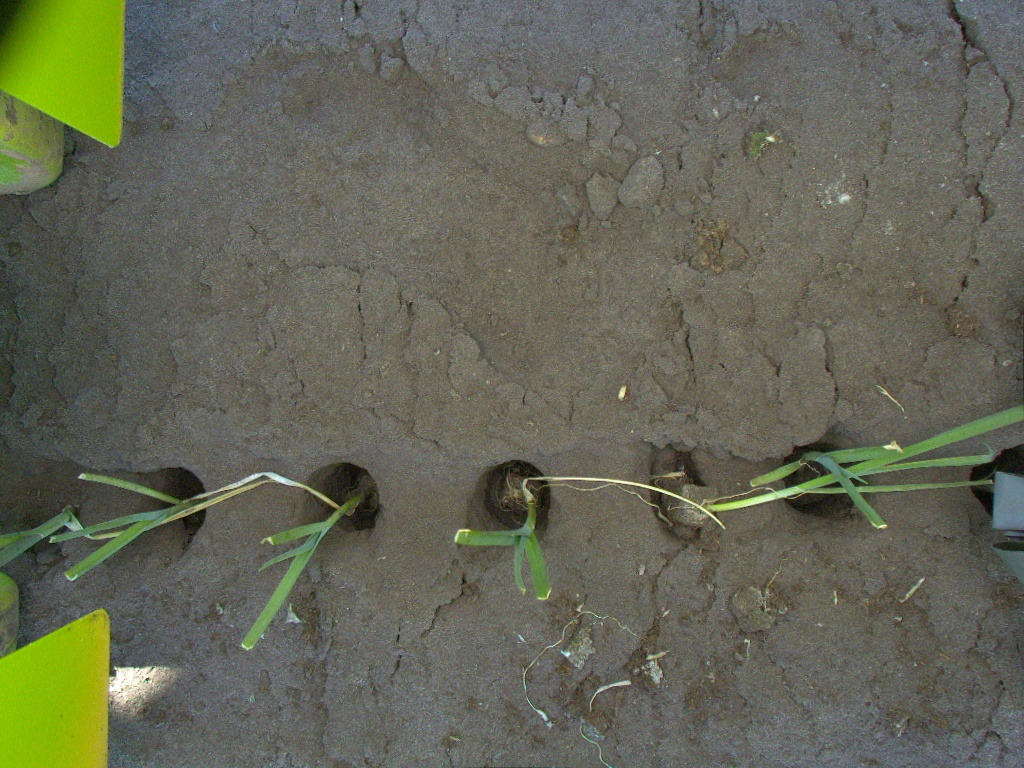
Crop: leek
Objects: stem_leek, stem_leek, stem_leek, stem_leek, stem_leek, stem_leek, stem_leek, leek, leek, leek, leek, leek, leek